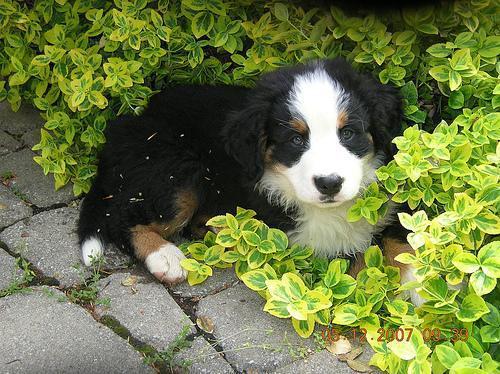
Bernese_mountain_dog